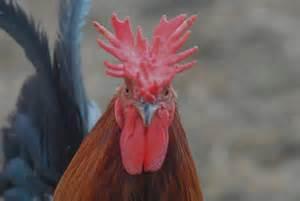
chicken